Allan Brown (Australian footballer)

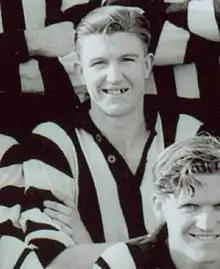
Brown in 1945

Allan Anderson Brown (15 November 1924 – 9 June 2014) was an Australian rules footballer who played for the Collingwood Football Club in the Victorian Football League (VFL). His career ended prematurely due to a knee injury.